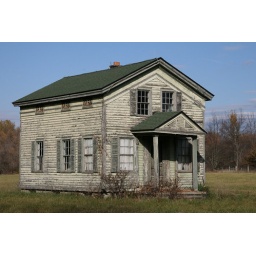
An old farm house along a country road in Macomb county michigan